Destruction of cultural heritage during the Sudanese civil war

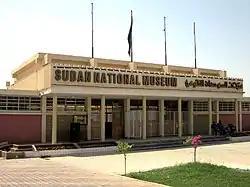
The National Museum of Sudan was looted during the civil war.

The Sudanese civil war has caused damage to or destroyed various cultural heritage sites.